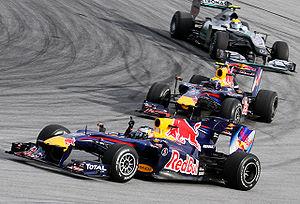
Sebastian Vettel, né le 3 juillet 1987 à Heppenheim en Allemagne est un pilote automobile allemand, vainqueur quatre fois consécutivement du championnat du monde de Formule 1, en 2010, 2011, 2012 et 2013 comme seuls avant lui l'avaient été Juan Manuel Fangio et Michael Schumacher.
Red Bull Racing est une société britannique qui engage l'écurie Red Bull Racing qui dispute le championnat du monde de Formule 1 sous licence autrichienne depuis 2007. L'écurie est fondée en 2005 avec le rachat par Red Bull de l'écurie Jaguar Racing. De 2010 à 2013, grâce à Mark Webber et Sebastian Vettel, Red Bull Racing remporte avec un moteur V8 Renault quatre titres de champion du monde des constructeurs tandis que Sebastian Vettel est couronné quatre fois de suite chez les pilotes.